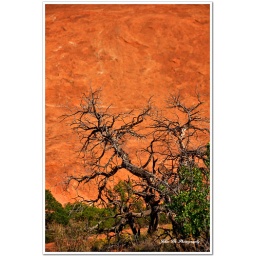
Dead trees against the red rock